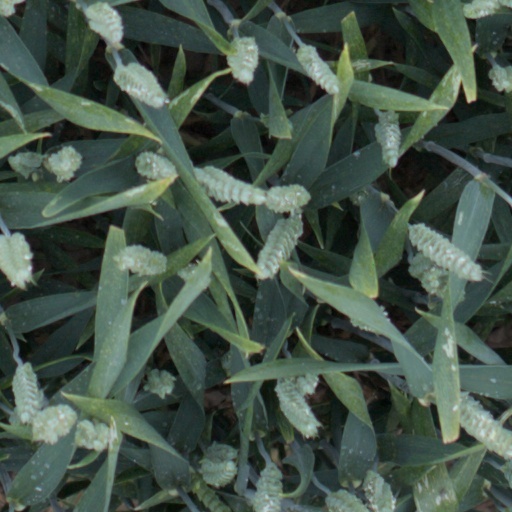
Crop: wheat